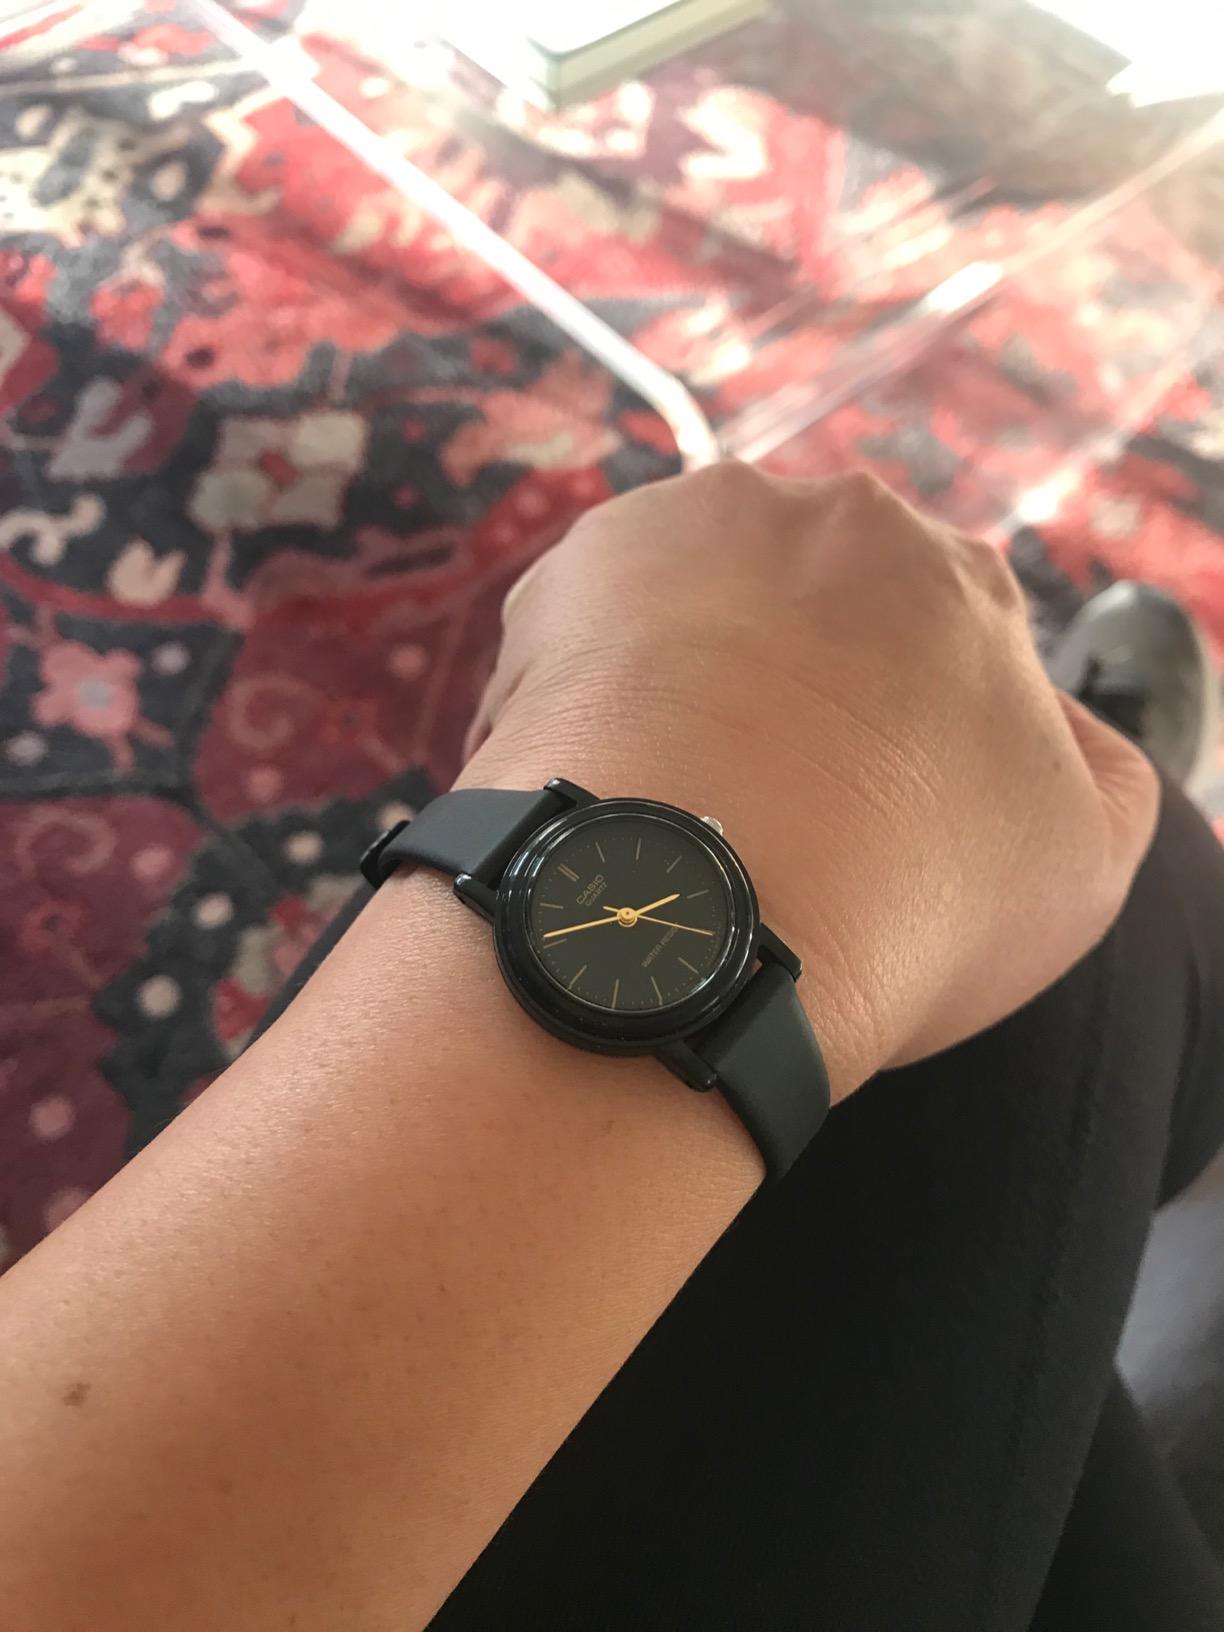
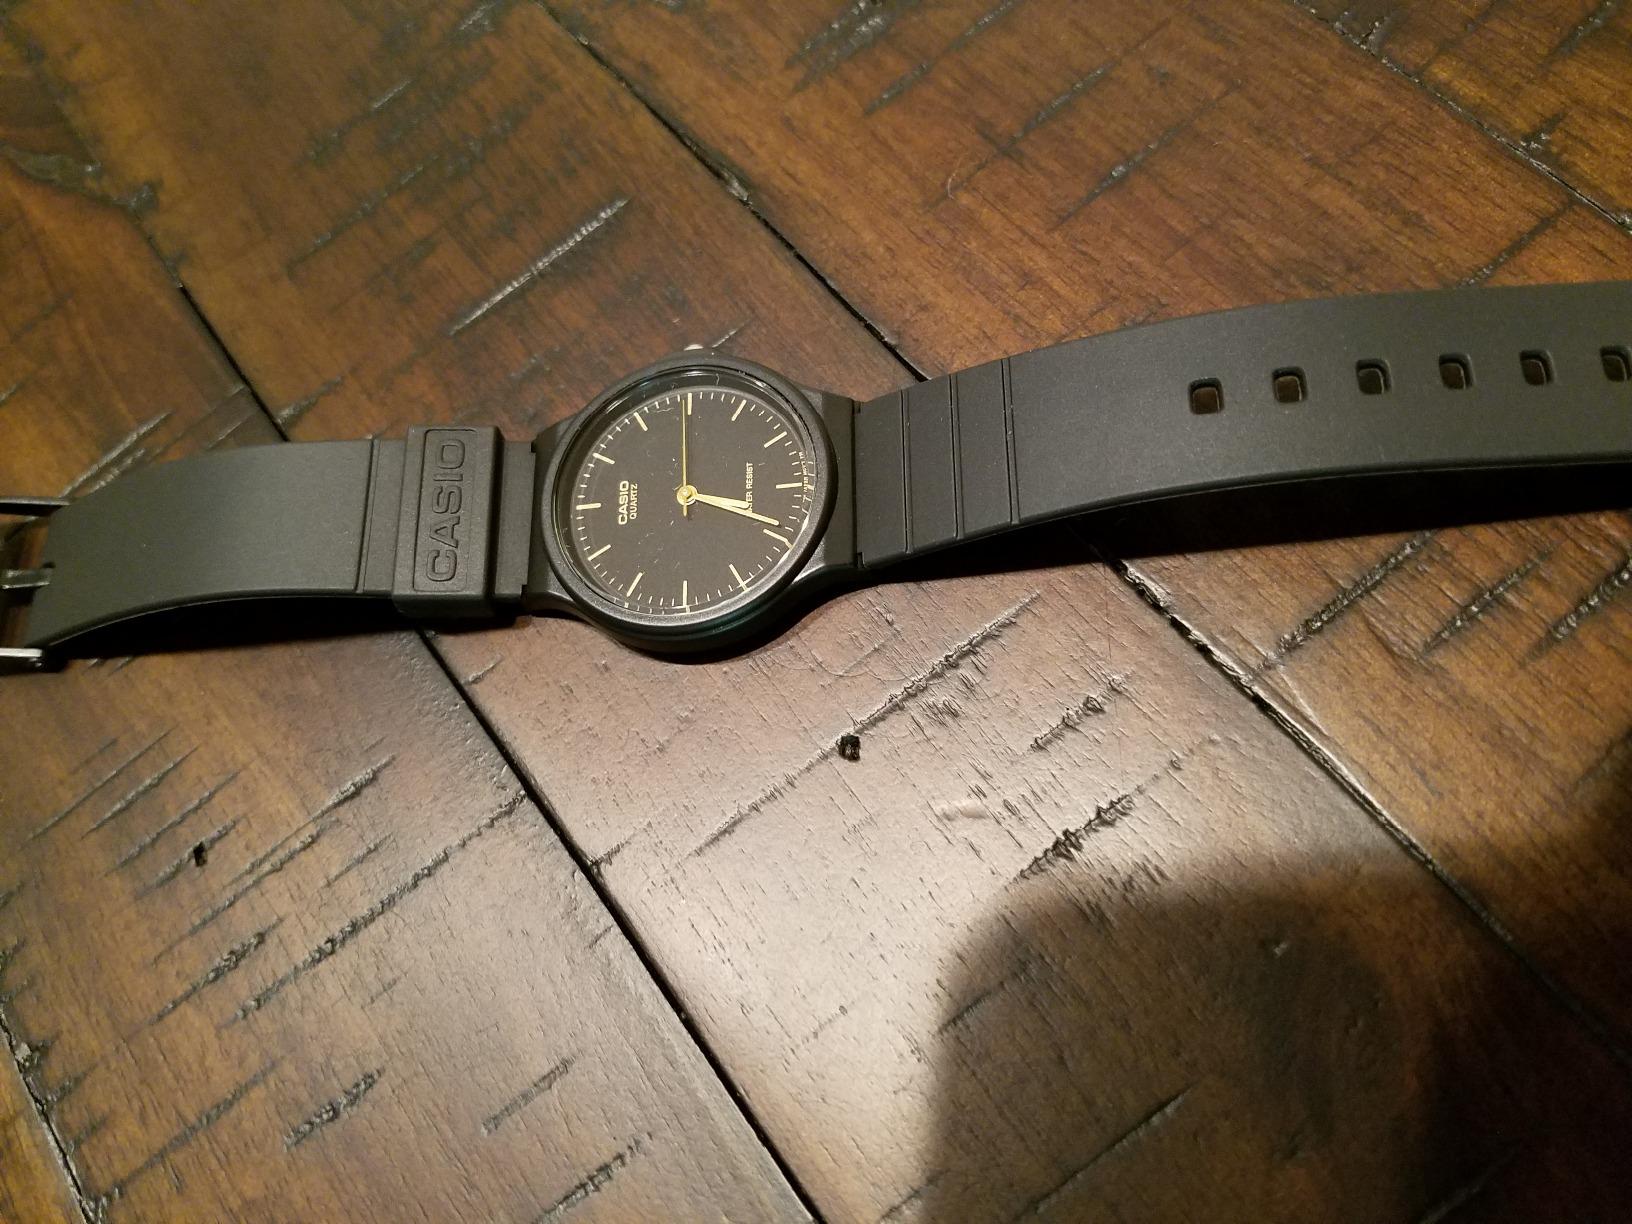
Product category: accessories_watch
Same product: no